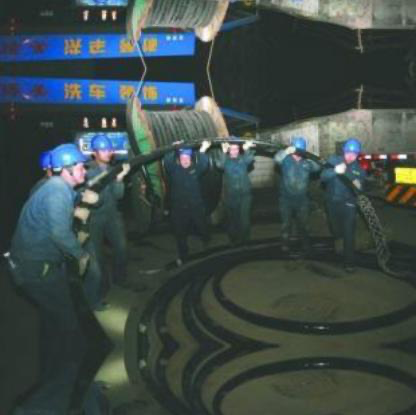
Objects in the image:
label: helmet
label: helmet
label: helmet
label: helmet
label: helmet